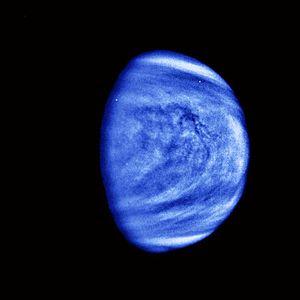
Vénus est la deuxième planète du Système solaire par ordre d'éloignement au Soleil, et la sixième plus grosse aussi bien par la masse que le diamètre. Elle doit son nom à la déesse romaine de l'amour.
L’atmosphère de Vénus a été découverte en 1761 par le polymathe russe Mikhaïl Lomonossov. Elle est plus dense et plus chaude que celle de la Terre. La température et la pression à la surface sont respectivement de 740 K et 93 bar. Des nuages opaques faits d'acide sulfurique se trouvent dans l'atmosphère, rendant l'observation optique de la surface impossible. Les informations concernant la topographie de Vénus ont été obtenues exclusivement par image radar. Les principaux gaz atmosphériques de Vénus sont le dioxyde de carbone et l'azote. Les autres composants sont présents seulement sous forme de traces.